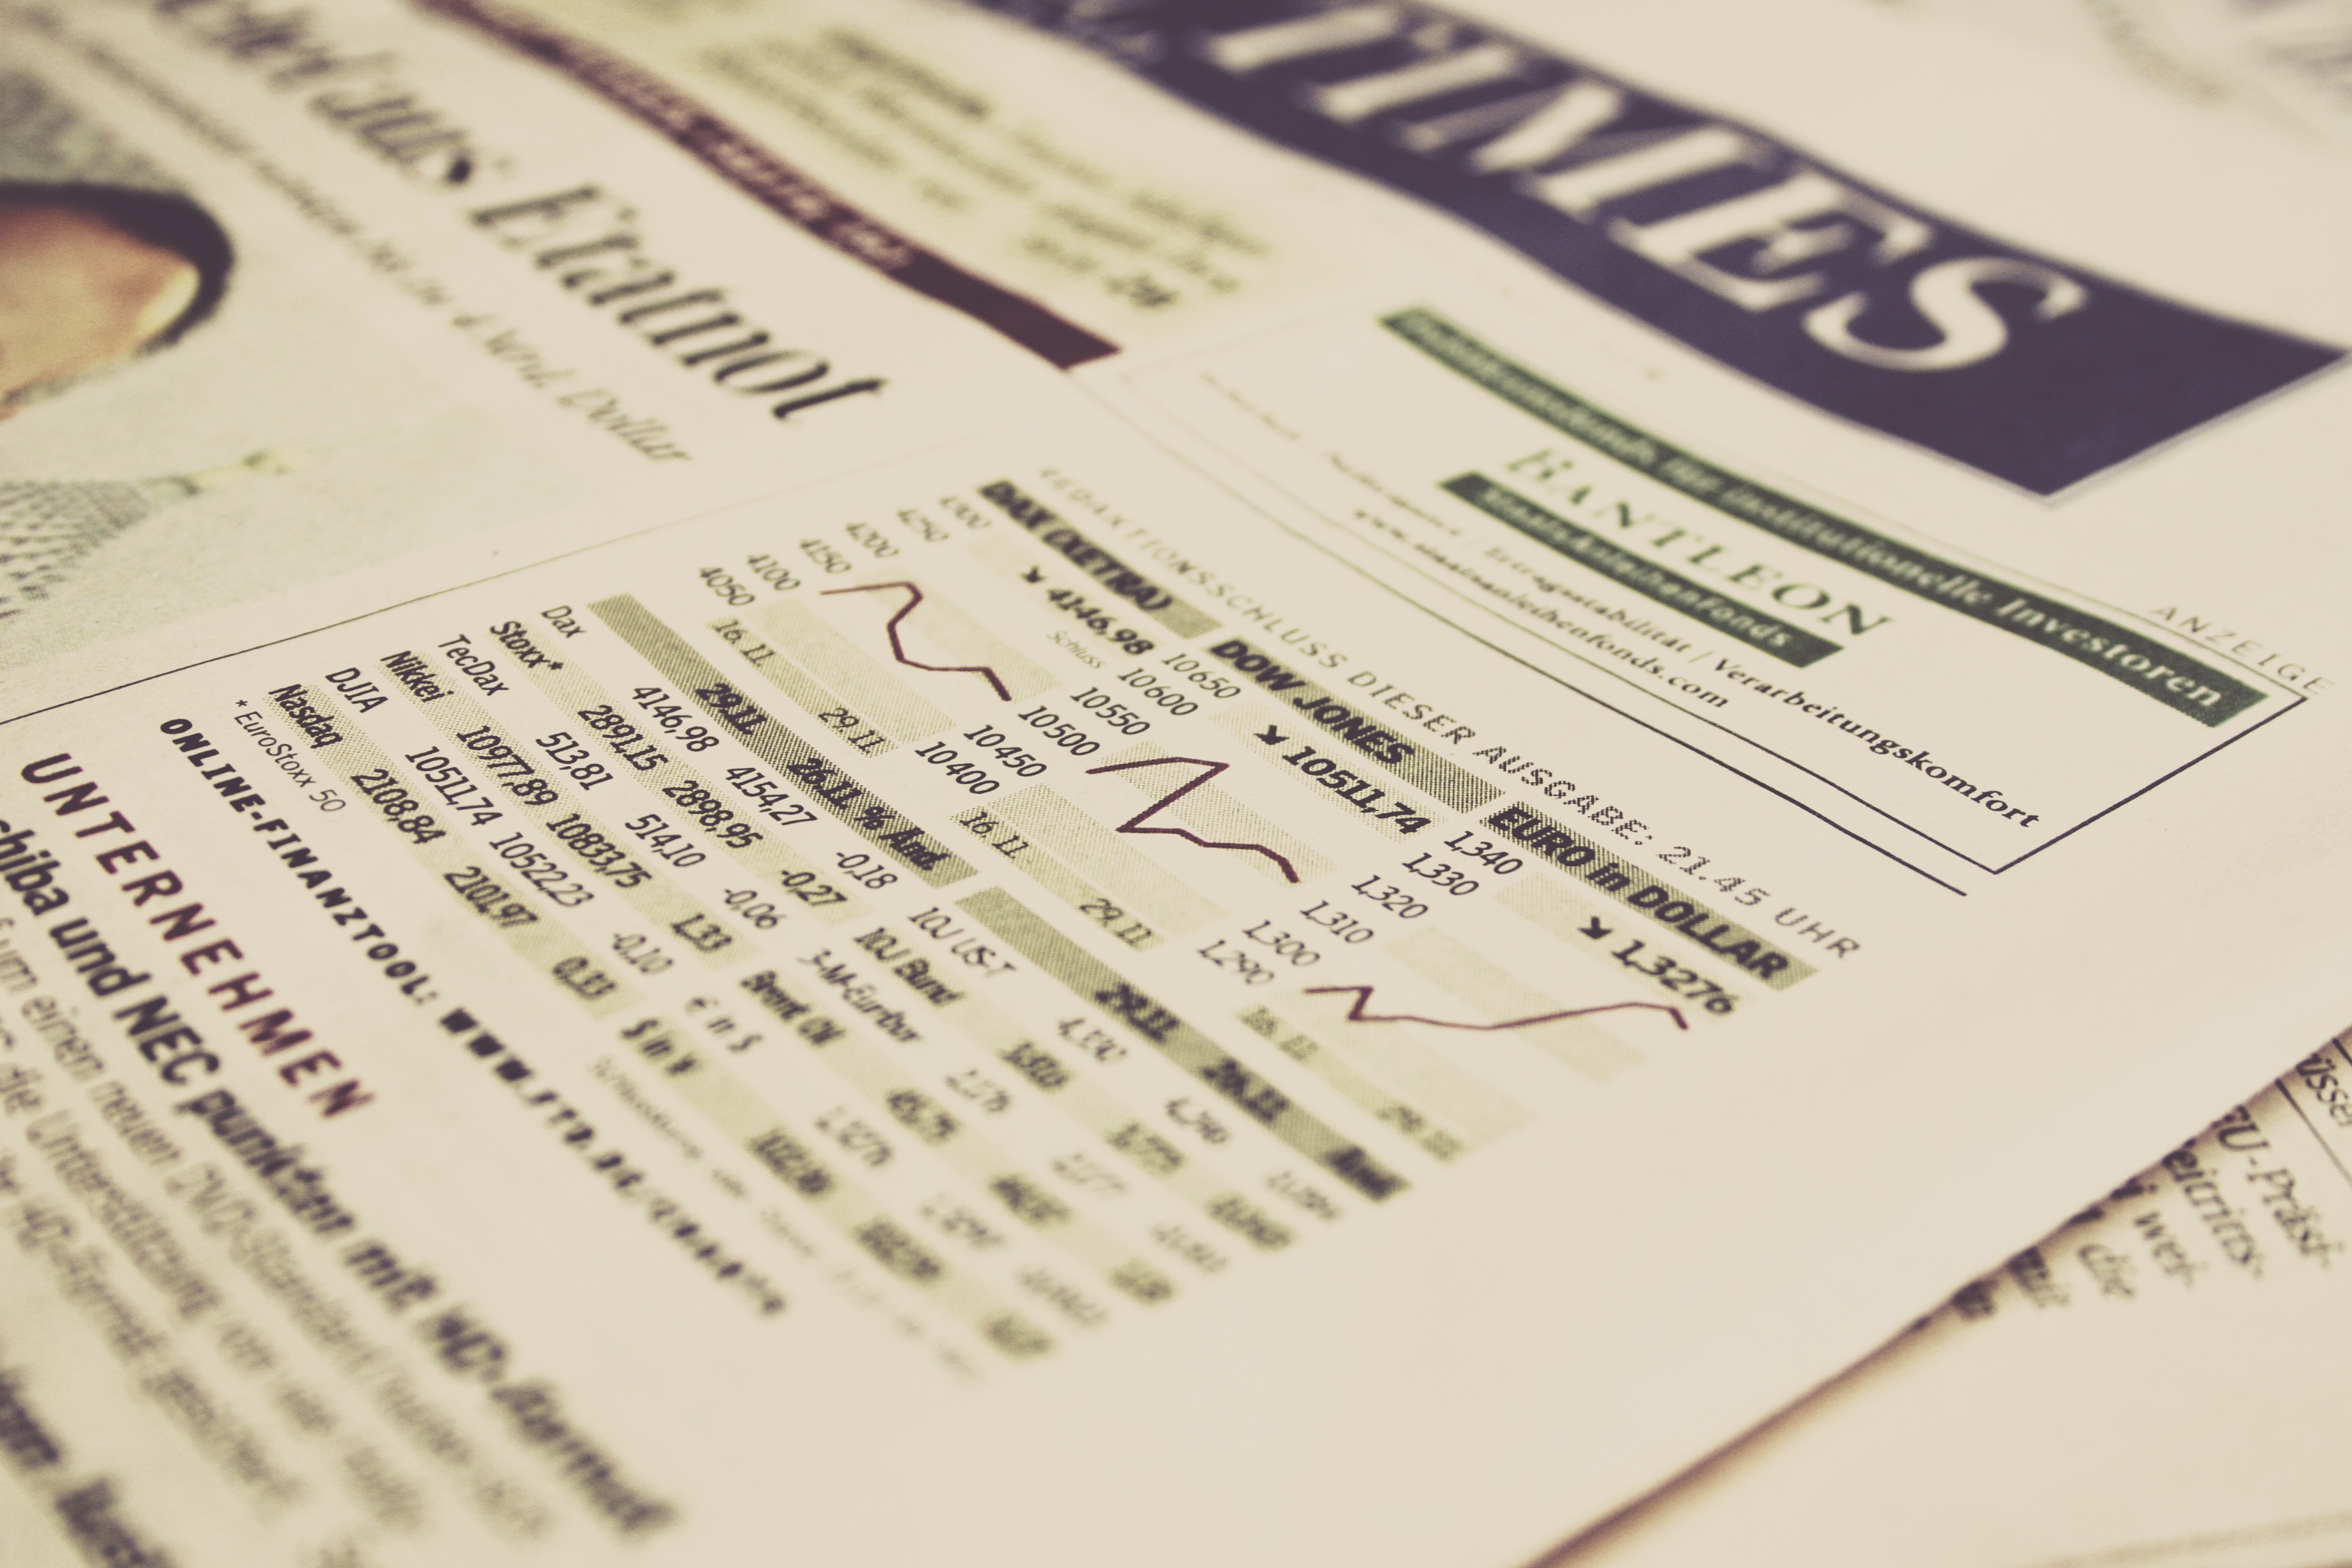
writing, advertising, newspaper, pattern, money, chart, brand, font, capital, bank, design, handwriting, calligraphy, document, shape, economy, capitalism, finance, statistics, fund, manager, shares, index, dax, dow jones, stock market index